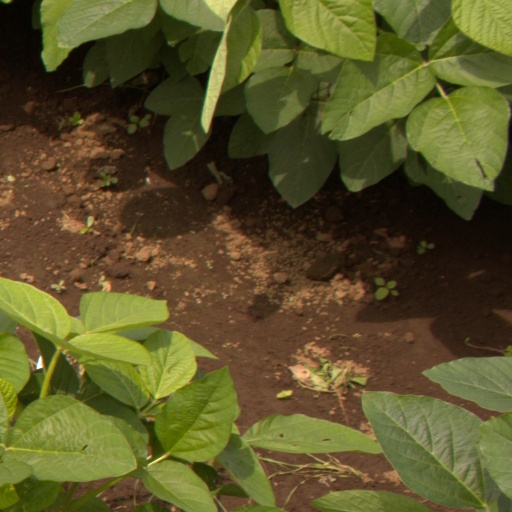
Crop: soybean